The Crimson Horror

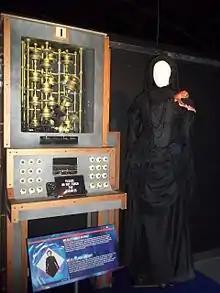
Mrs Gillyflower's costume, Mr. Sweet and the controls to launch the rocket, as shown at the Doctor Who Experience.

Jenny discovers the Doctor, who is chained up and exhibits red skin and a stiff stature. At his silent direction she puts him into a chamber to reverse the process. Once restored, he explains to Jenny that he and Clara were also investigating the Crimson Horror. They had also infiltrated Sweetville, but learned that they were to be preserved to survive an apocalypse. The process did not work on the Doctor because he was not human, and he was saved from being destroyed by Gillyflower when her blind daughter Ada had hidden him. The Doctor finds Clara and reverses the process on her.